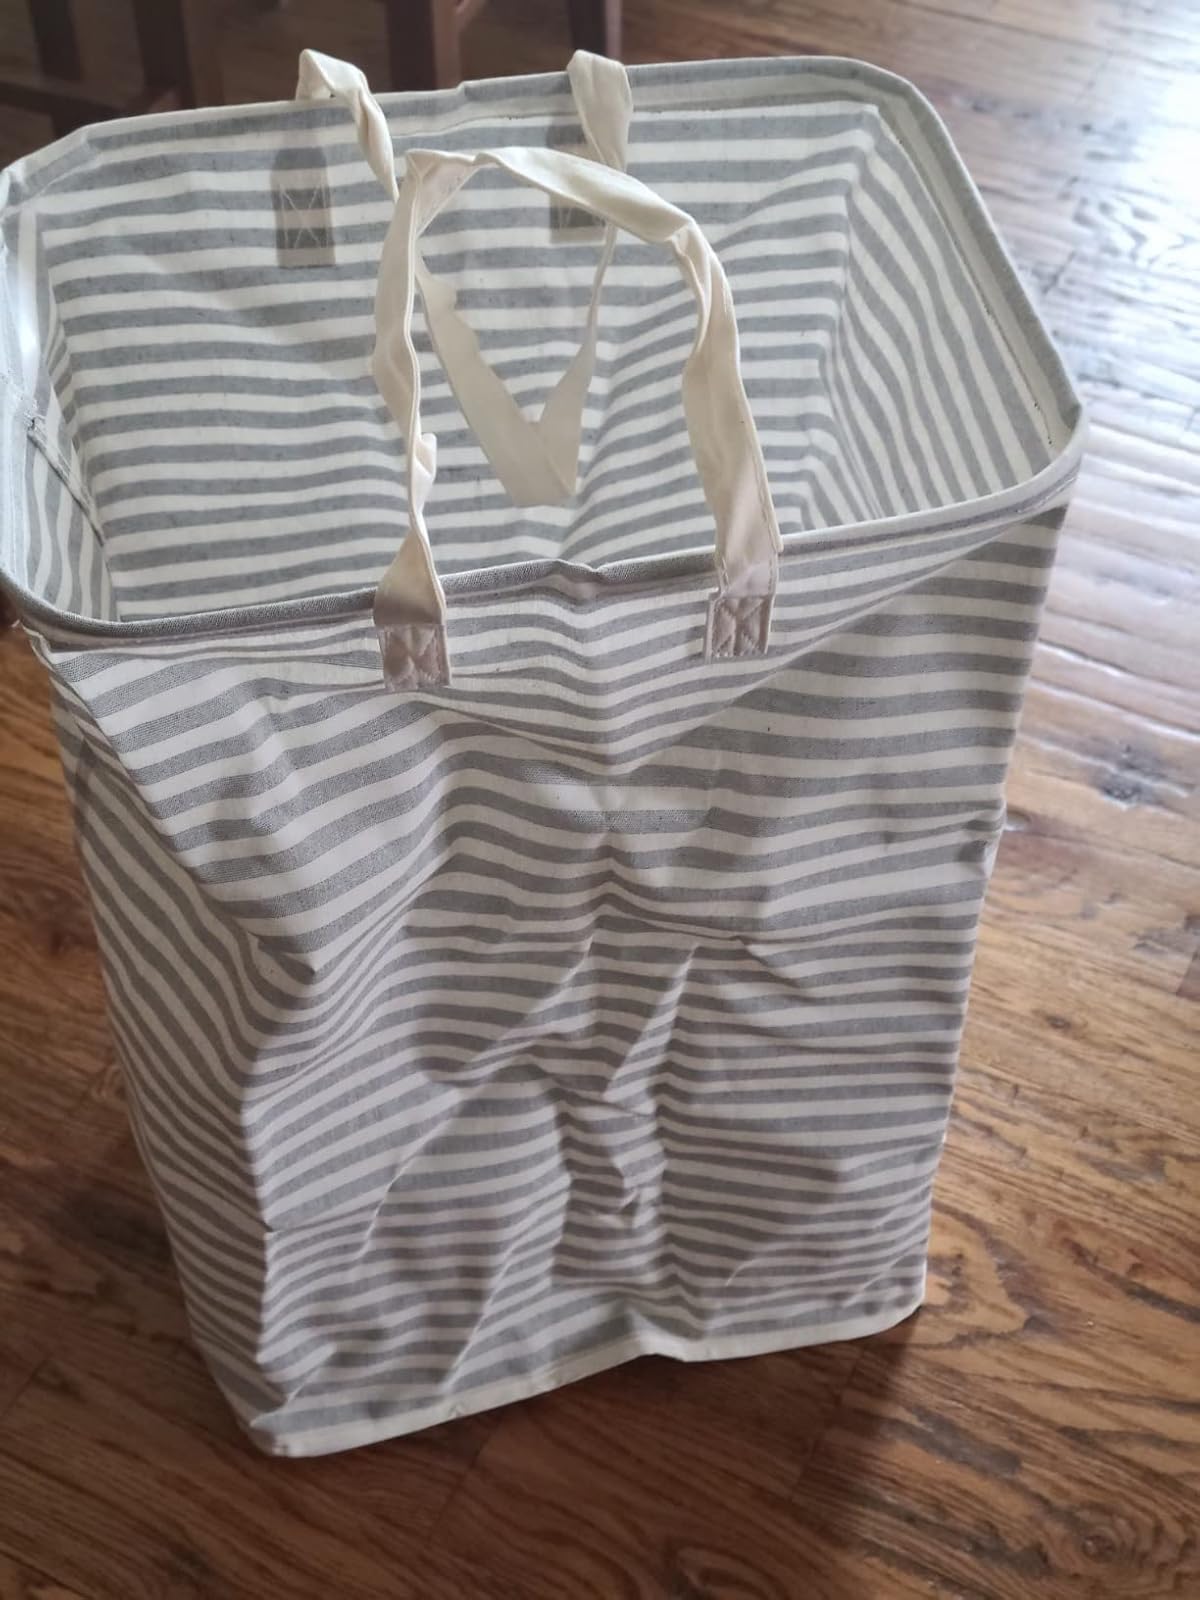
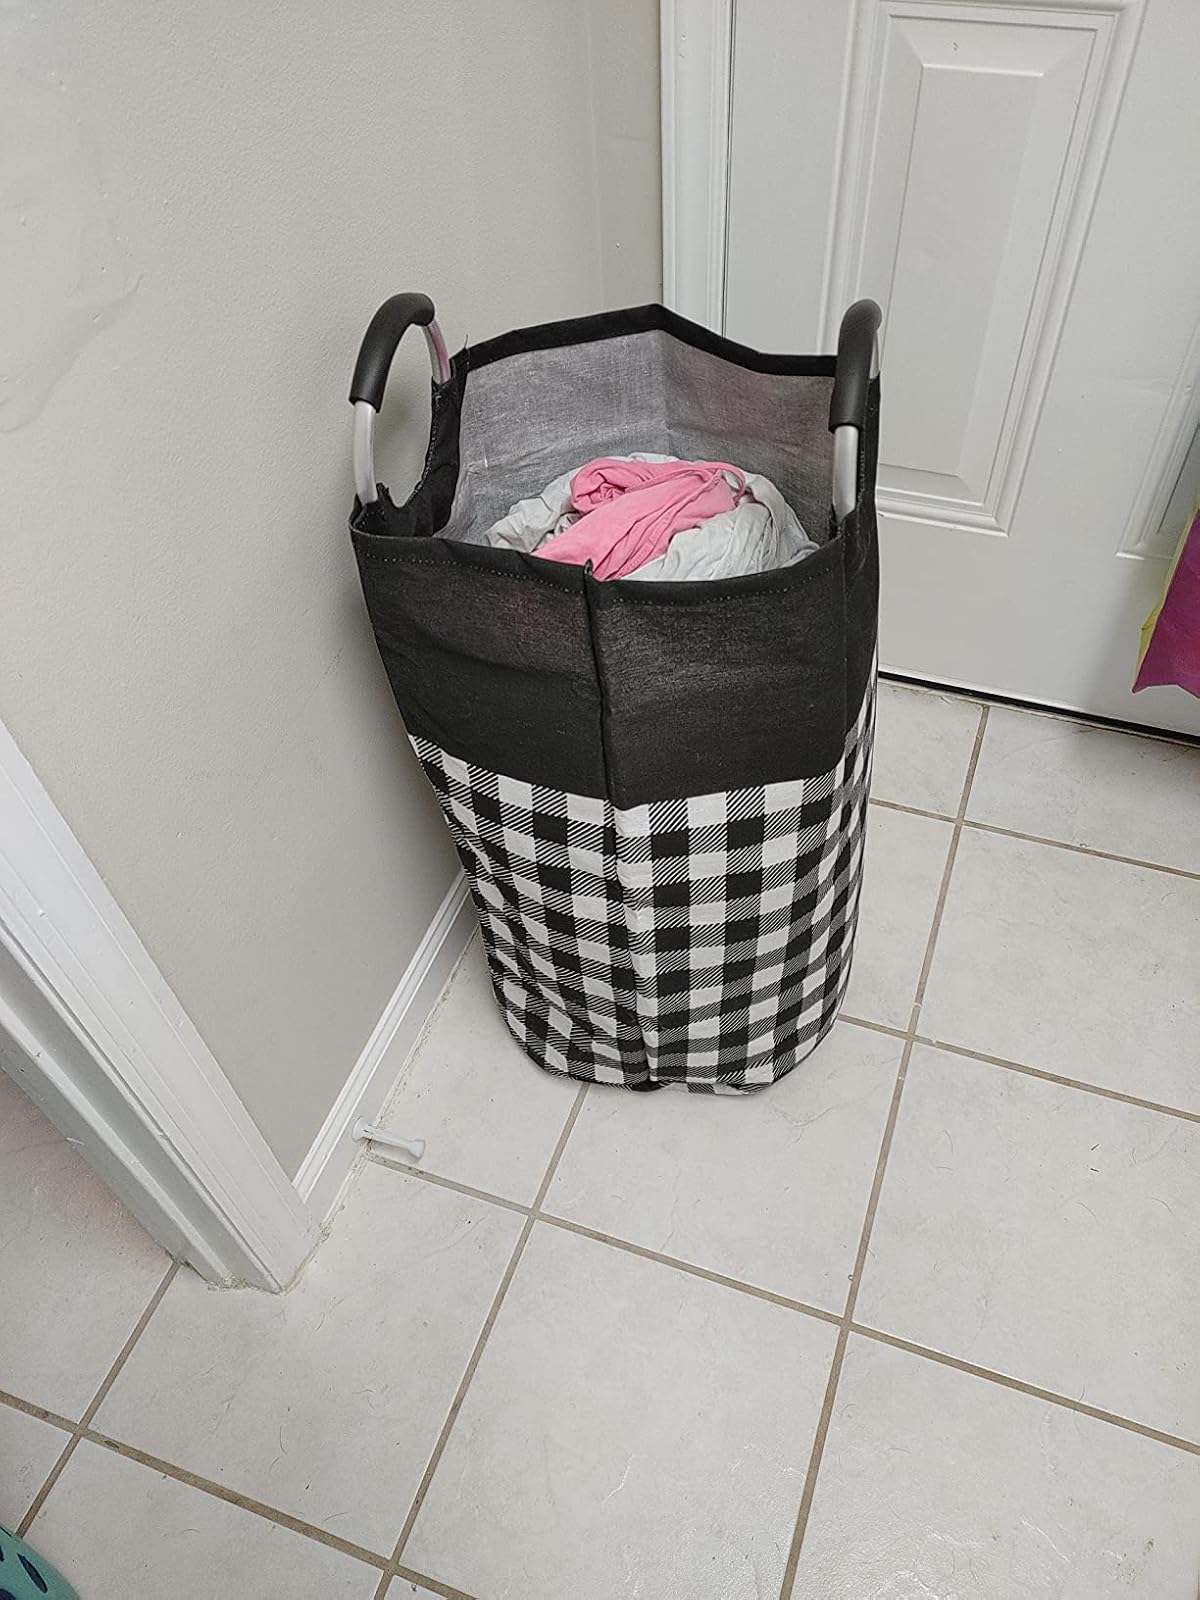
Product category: items_hamper
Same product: no